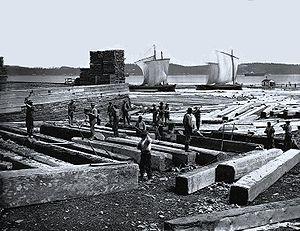
Photographie, Aboutement de bois équarri, Québec, QC, 1872, William Notman (1826-1891), Plaque de verre au collodion humide, 20 x 25 cm
L’équarrissage des bois, équarrissement des bois, est une technique du bûcheronnage et de l'industrie du bois qui vise, ou visait à produire, un bois de section carrée à partir d'un bois rond, appelé « équarri », par élimination des dosses. On dit aussi par exemple, qu'une poutre à douze, seize pouces d'équarrissage, équarrissage est ici synonyme de « grosseur »
Le flottage du bois est un mode de transport par voie d'eau pour des pièces de bois de tailles variables, à l'état brut ou déjà débitées, assemblées entre elles ou pas. Influencé par les caractéristiques typographiques, hydrographiques, culturelles et climatiques de chaque région du monde, il prend des formes différentes et très variées en fonction des essences d'arbres des grandes zones forestières de la planète, mais surtout de la présence ou du degré de flottabilité du cours d'eau qui est aux abords des massifs forestiers où sont abattus les arbres.